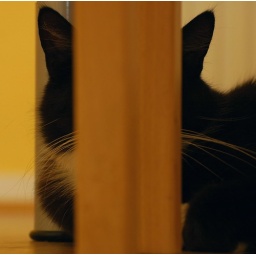
Tussi's hiding under the kitchen table - she doesn't want her photo taken ;)